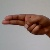
The image shows a hand gesture representing the letter 'H' in Indian Sign Language.